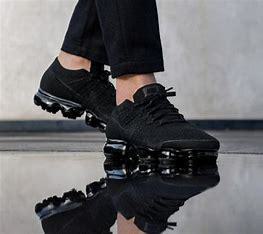
Brand: Nike
Model: Air Vapormax Flyknit 3